Benevolent and Protective Order of Elks

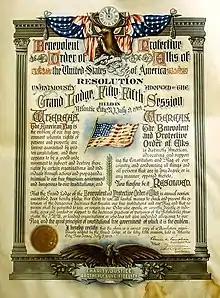
1919 Flag Day Resolution barring membership from people perceived as unpatriotic

The Elks' national headquarters are located in Chicago at the Elks National Veterans Memorial and Headquarters, overlooking Lincoln Park, near Lake Michigan. This building was originally conceived as a memorial to the nearly 1,000 Elk brothers who were lost in World War I. The cornerstone was laid on July 7, 1924, and the building was officially dedicated on July 14, 1926.